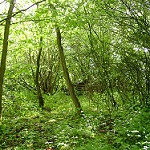
Scene: Outdoor